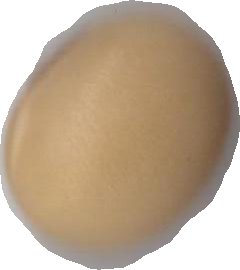
Variety: Anjasmoro